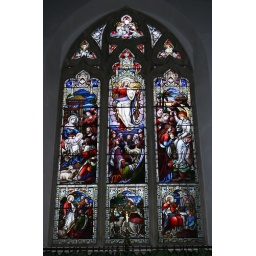
Stained glass window in St Peter's Church, Monks Eleigh, Suffolk, England